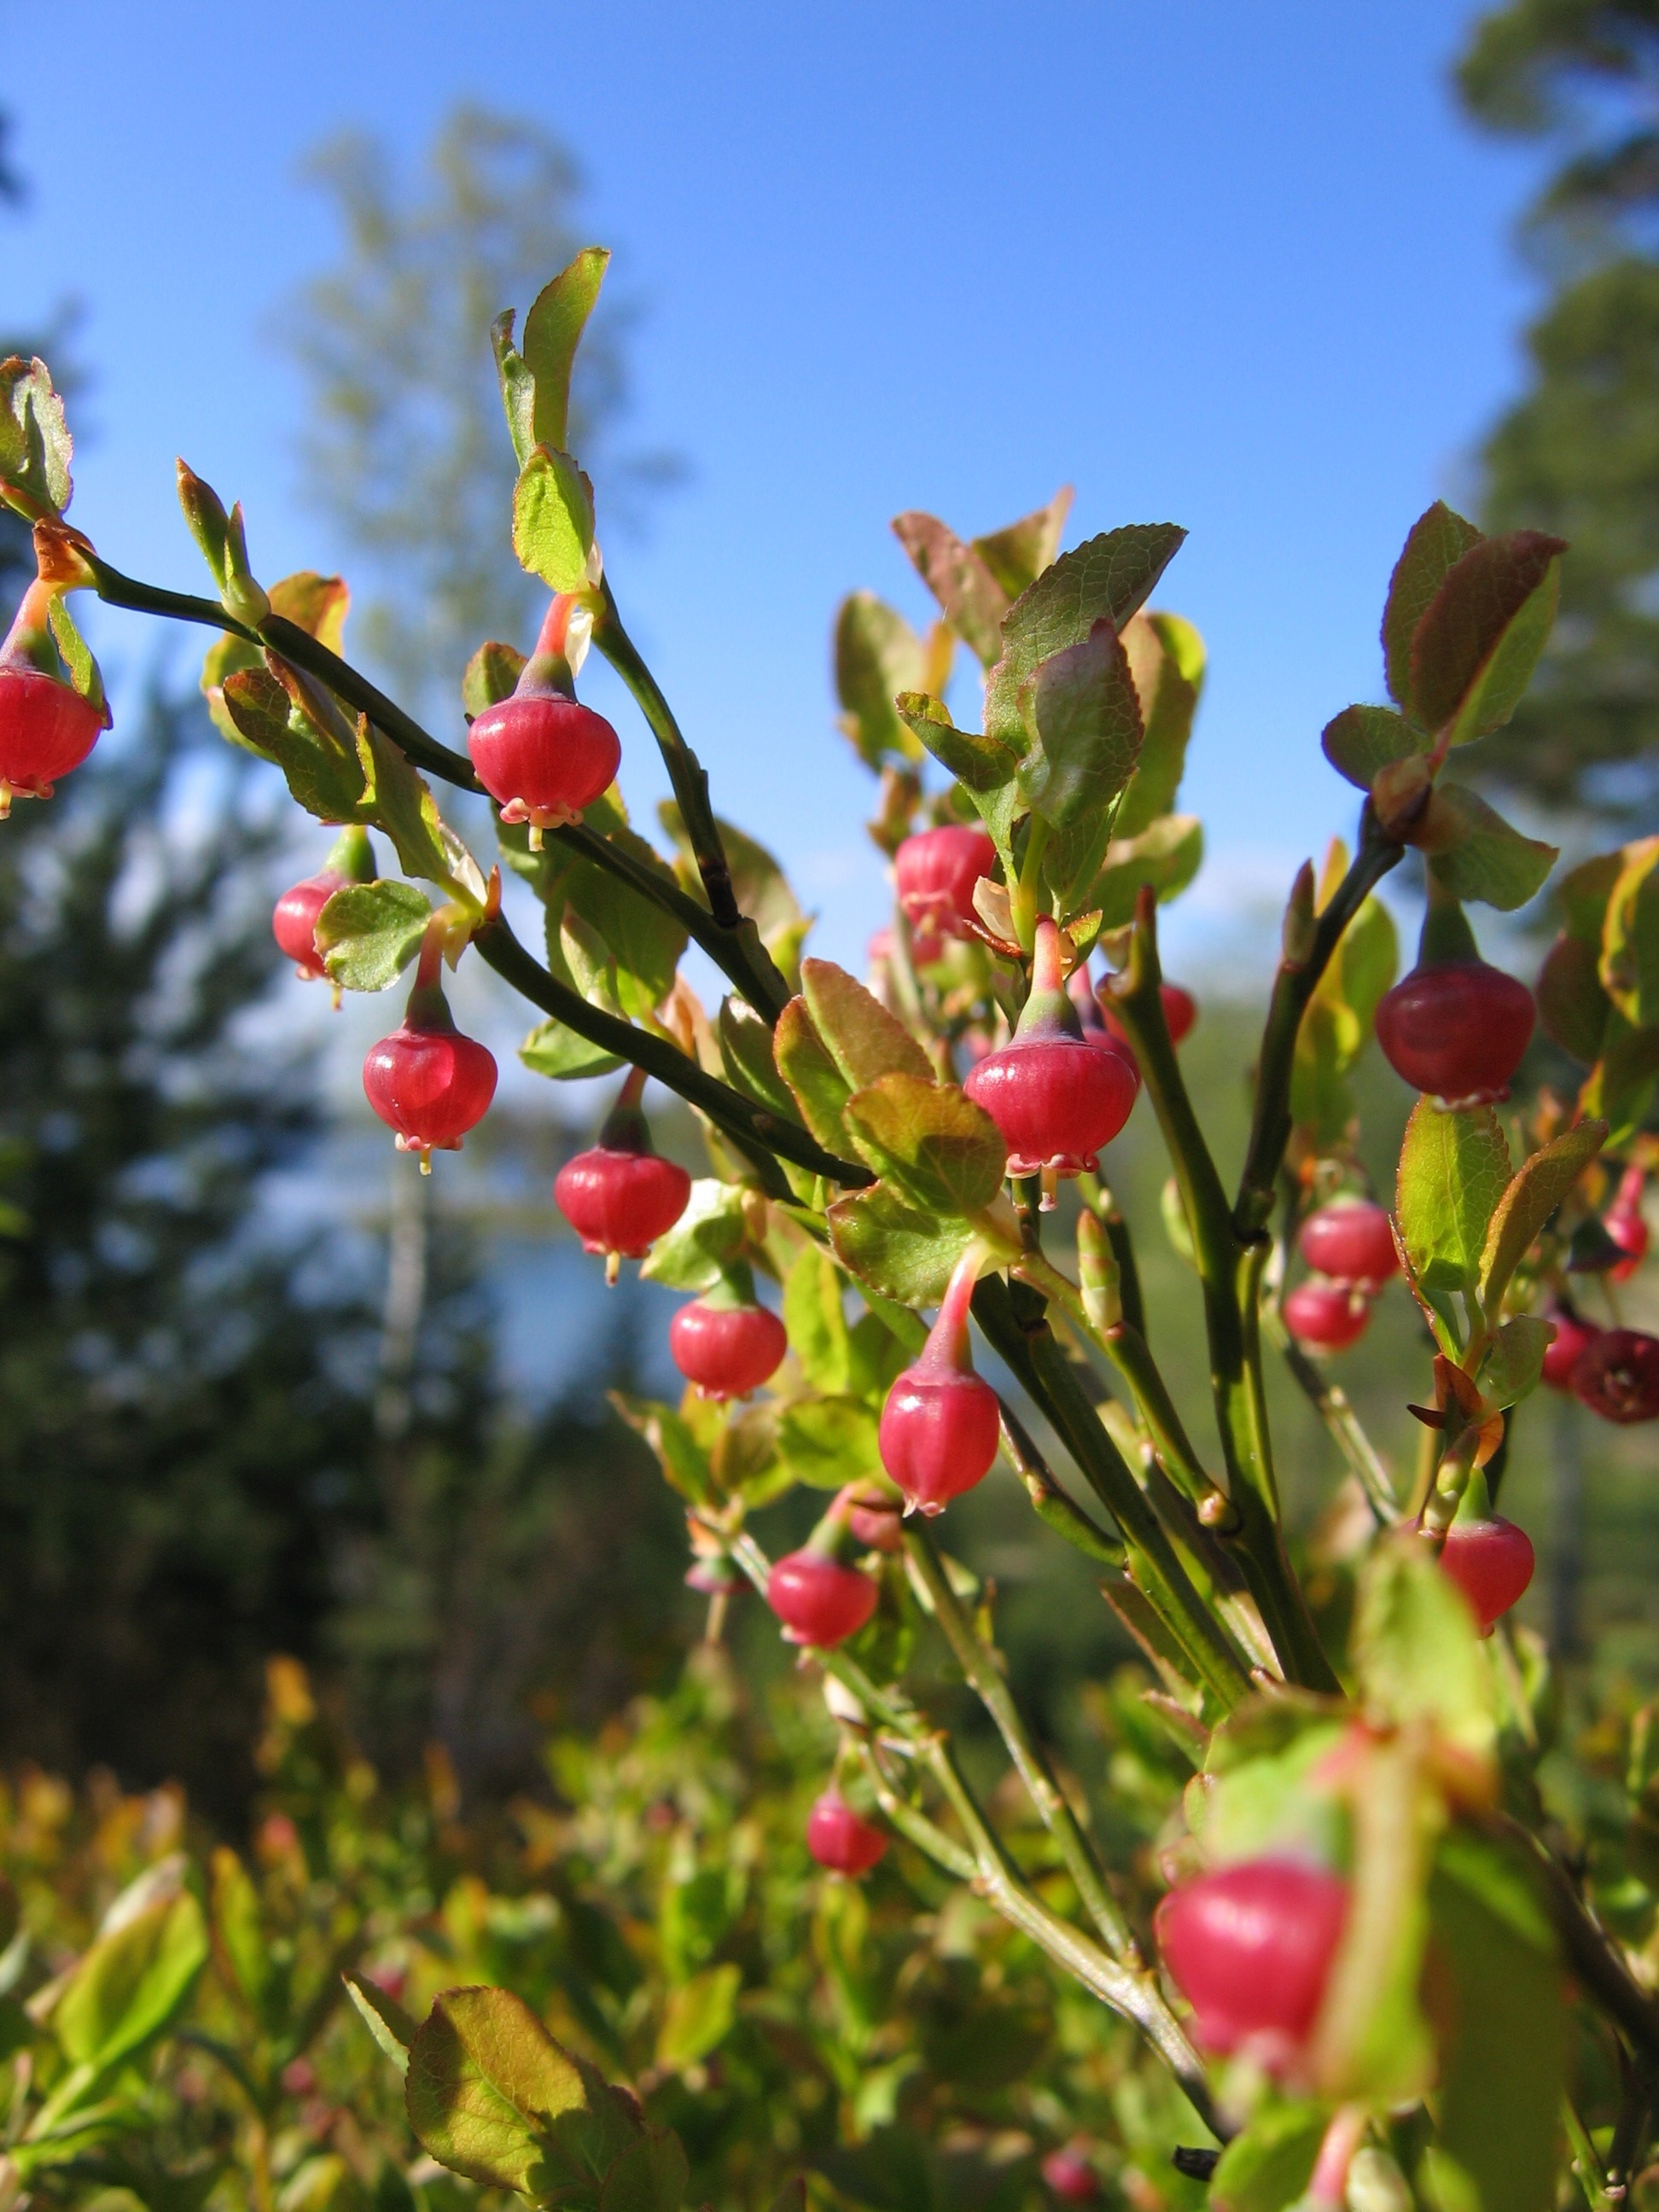
tree, branch, blossom, plant, fruit, leaf, flower, food, spring, produce, evergreen, botany, closeup, flora, wildflower, flowers, blueberries, shrub, flowering plant, our characters, woody plant, land plant